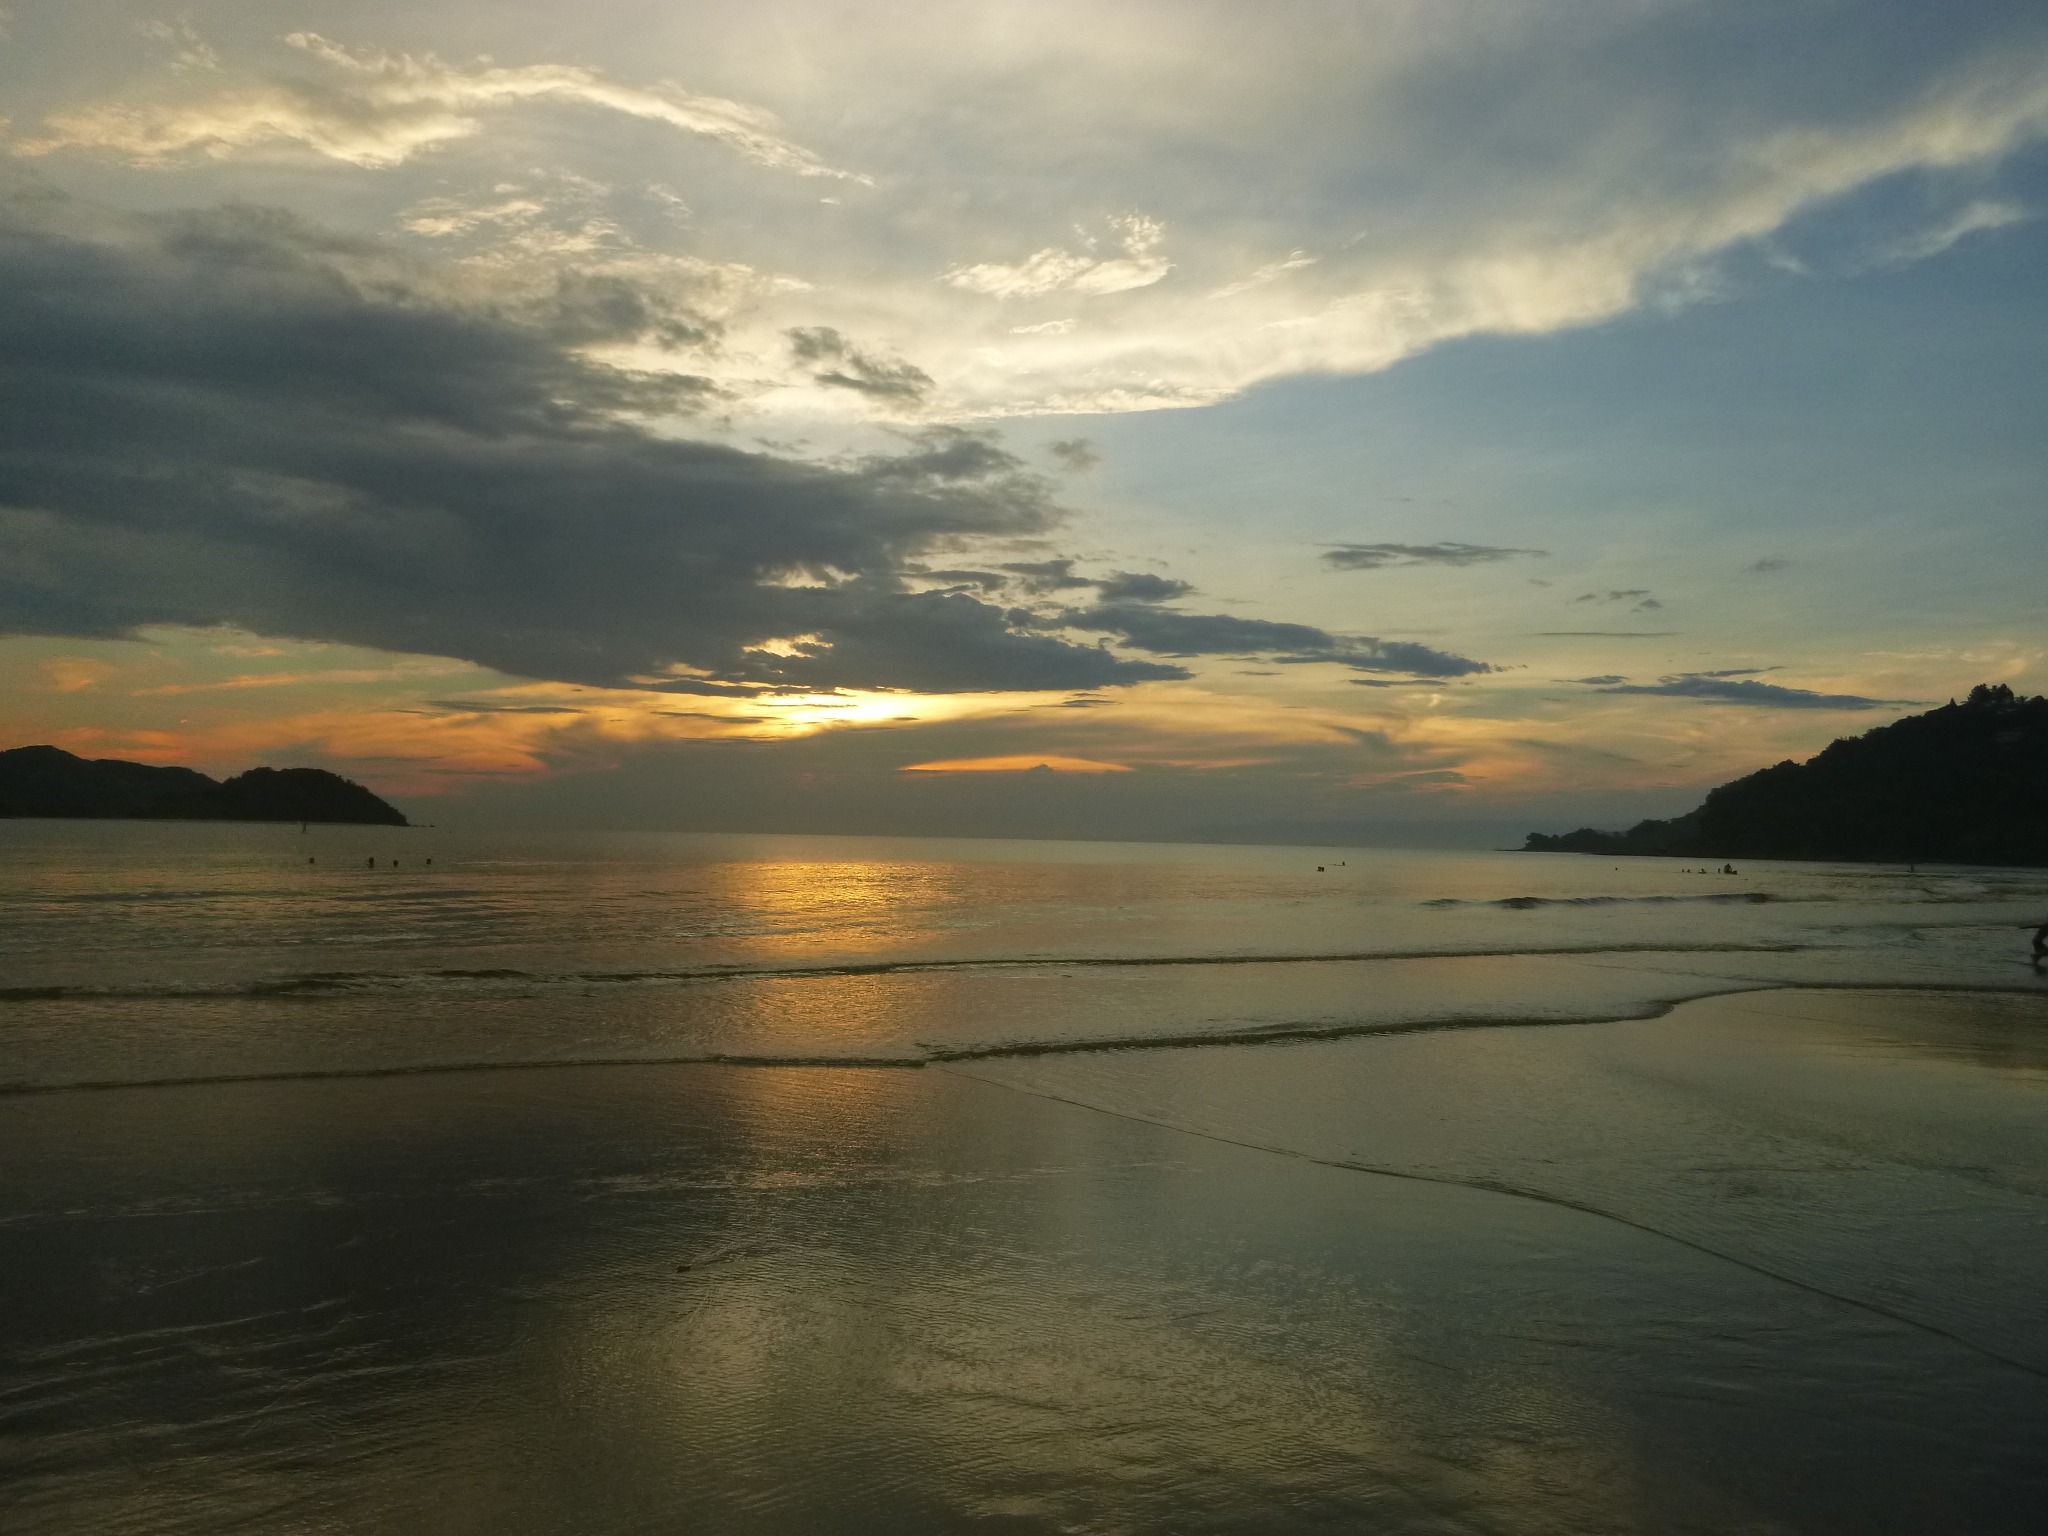
beach, sea, coast, ocean, horizon, cloud, sky, sun, sunrise, sunset, sunlight, morning, shore, wave, dawn, dusk, evening, reflection, bay, body of water, clouds, mar, loch, afterglow, meteorological phenomenon